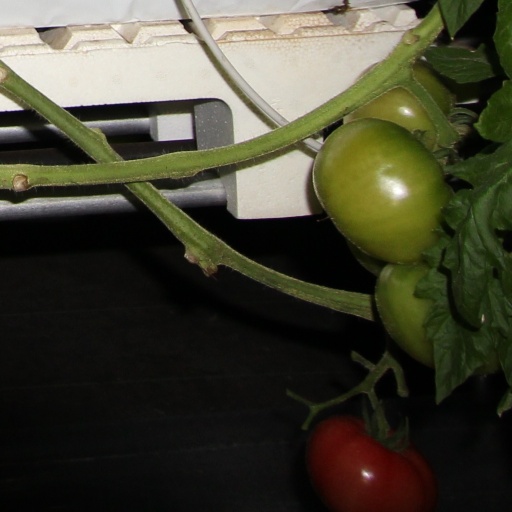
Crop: tomato